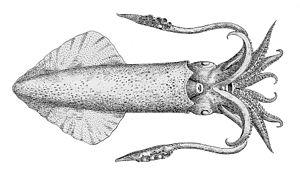
Loliolus sumatrensis est une espèce d'octopodes, du genre Loliolus et de la famille des Loliginidae.